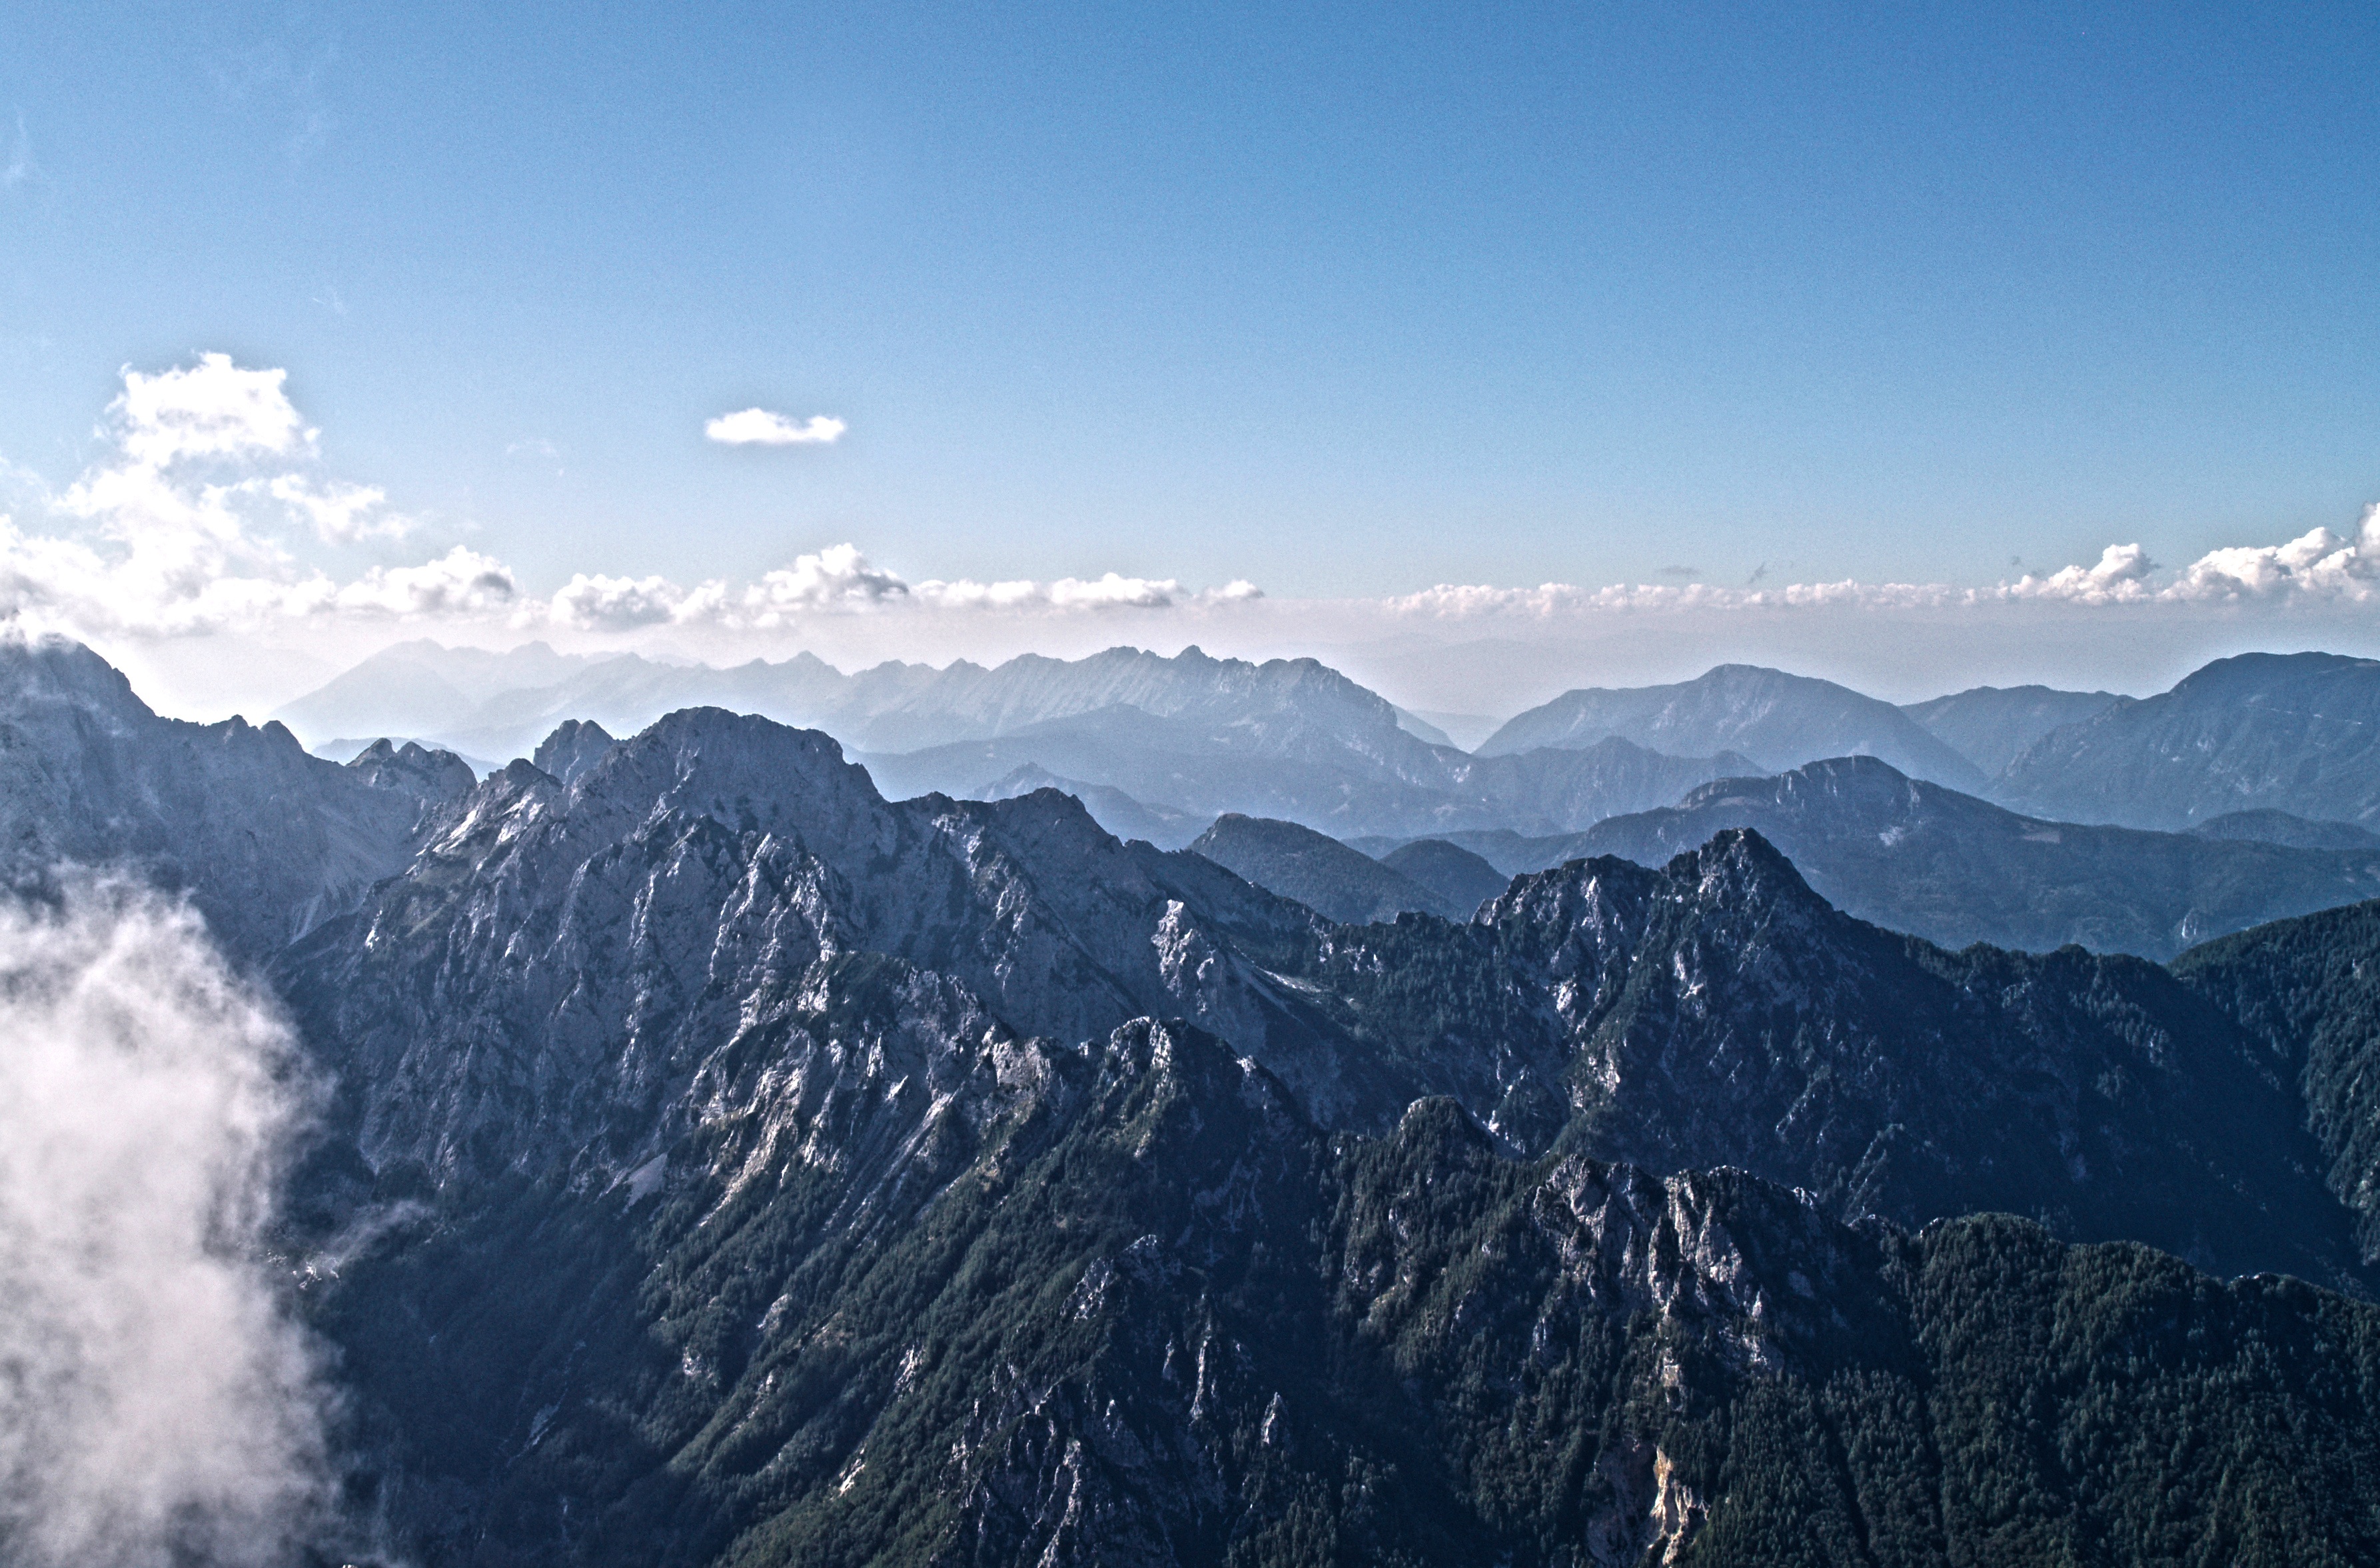
landscape, nature, outdoor, mountain, snow, winter, cloud, sky, hill, mountain range, panorama, panoramic, weather, ridge, summit, mountain landscape, clouds, alps, plateau, landform, geographical feature, mountainous landforms